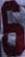
Number: 6